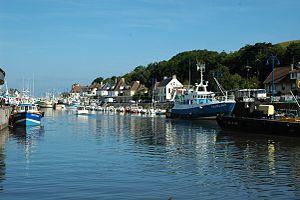
La Basse-Normandie regroupait 3 départements : le Calvados, la Manche et l'Orne.